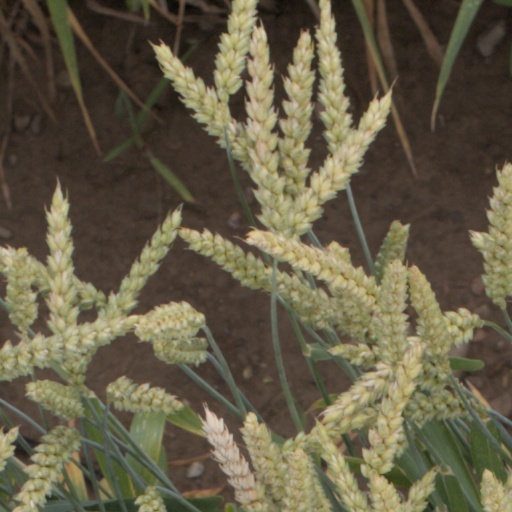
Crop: wheat